Kiss the Girls (novel)

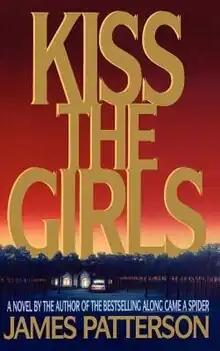
First edition

Kiss the Girls is a psychological thriller novel by American writer James Patterson, the second to star his recurring main character Alex Cross, an African-American psychologist and policeman. It was first published in 1995, and was adapted into a film of the same name in 1997.